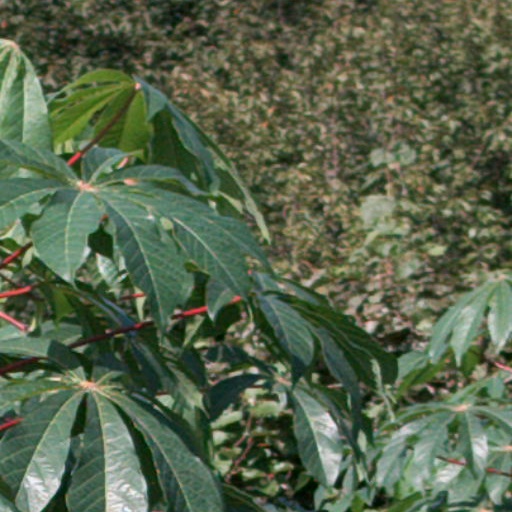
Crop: cassava